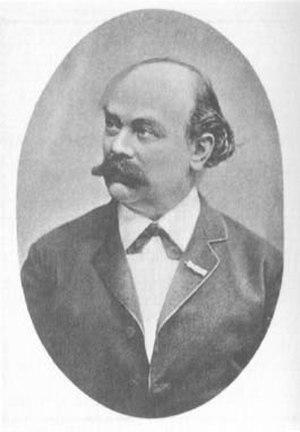
Wilhelm Popp, né à Cobourg en Bavière le 29 avril 1828 et mort à Hambourg le 25 juin 1903, est un musicien, flûtiste, et compositeur allemand.
7 janvier : L'Étranger, opéra de Vincent d'Indy, créé au Théâtre de la Monnaie de Bruxelles.